Tropical cyclone effects by region

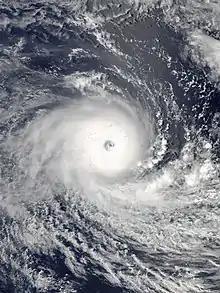
Winston at record peak intensity just before landfall in Fiji in February 2016

Tropical cyclones are the most serious natural hazard that Fiji experiences in terms of total damage and economic loss, with the island nation directly impacted by an average of 10 - 12 tropical cyclones during a decade or at least 1 - 2 tropical cyclones each season. They generally impact the country during the cyclone season between November and the following April, however, systems have impacted the island nation outside of these times. However, there have been at least 14 seasons where no direct impacts to Fiji have been recorded, while five named systems impacted the island nation during the 1992-93 season. The effects of tropical cyclones on Fiji are most significant at the coast, however, as Fiji is a small country, the whole island nation can be severely impacted by widespread flooding, landslides and storm-force winds. The frequency and intensity of tropical cyclones impacting Fiji is one of the major barriers, to the island nations economic growth and development. The average annual losses to assets from tropical cyclones amount to about FJ$152 million or about 1.6% of the island nations gross domestic product.